Teakettle Junction, California

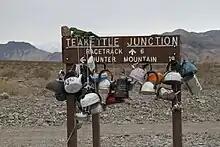
Teakettle Junction in December 2011

Teakettle Junction is a road junction in Inyo County, California. It lies at an elevation of in Death Valley near the Racetrack Playa and Ubehebe Crater.